Gulliver's World

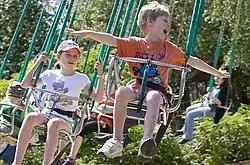

Gulliver's World is a theme park located in Warrington, England, loosely based on the world of Lilliput from Gulliver's Travels. It consists of the themed areas Land, Gully Town, and Safari Kingdom. The park's attractions were designed for children between the ages of 2 and 13. Splash Zone and Blast Arena are two indoor attractions located next to the